African buffalo

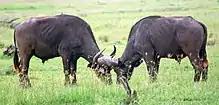
Bulls in position to spar

Herd size is highly variable. The core of the herds is made up of related females, and their offspring, in an almost linear dominance hierarchy. The basic herds are surrounded by subherds of subordinate males, high-ranking males and females, and old or invalid animals.